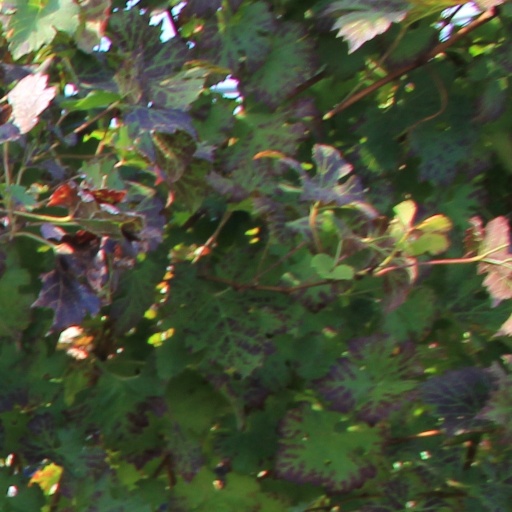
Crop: grape